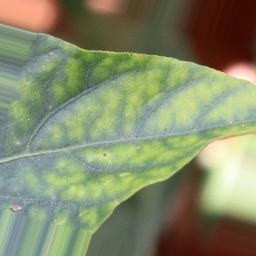
Label: nutritional